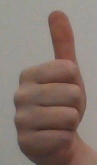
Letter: aleff